Fede Galizia

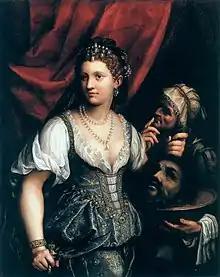
"Judith with the Head of Holofernes" (1596). The figure of Judith is believed to be a self-portrait.

Fede Galizia, better known as Galizia, ( 1578 – 1630) was an Italian painter of still-lifes, portraits, and religious pictures. She is especially noted as a painter of still-lifes of fruit, a genre in which she was one of the earliest practitioners in European art. She is perhaps not as well known as other female artists, such as Angelica Kauffman and Élisabeth Vigée Le Brun, because she did not have access to court-oriented or aristocratic social circles, nor had she sought the particular patronage of political rulers and noblemen.